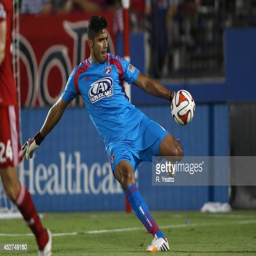
football player kicks the ball against football team